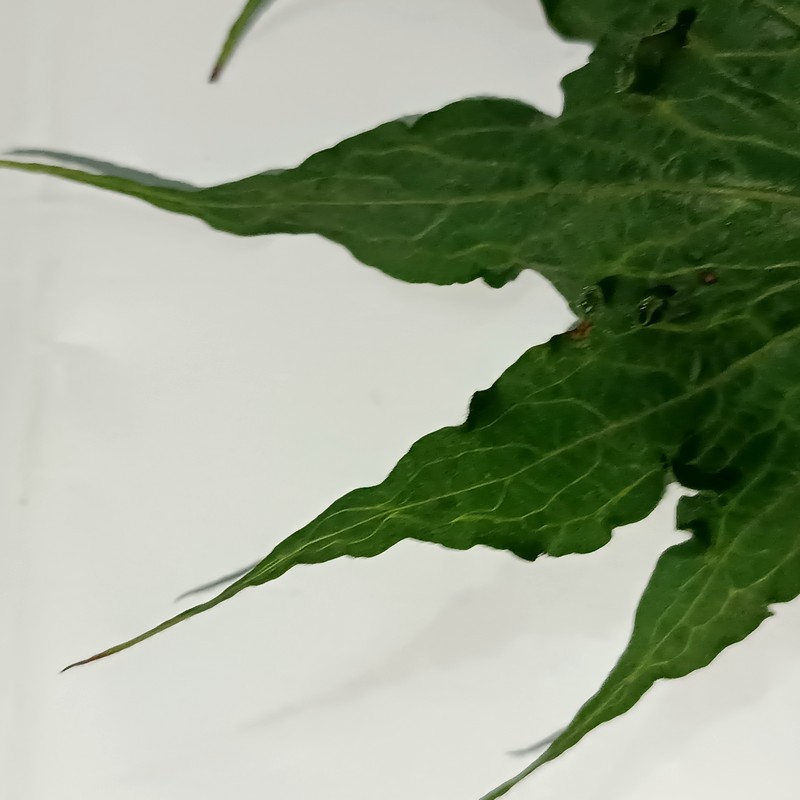
Label: Herbicide Growth Damage